Counsellor at Law

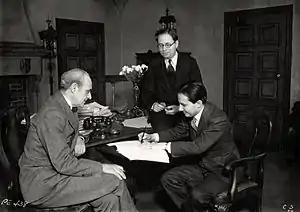
L. to. R. : Joseph P. Bickerton, Jr. (theatre producer), Elmer Rice (playwright) and Carl Laemmle Jr. (Universal producer) sign a contract for the film version of Counsellor at Law

After directing a series of films he considered inconsequential, William Wyler was happy to be assigned to a prestigious project based on a play that had enjoyed successful runs on Broadway and in Chicago, Los Angeles, and San Francisco. Producer Carl Laemmle Jr. paid $150,000 for the screen rights, an unusually high price tag during the Great Depression, and to ensure the film's success he hired Elmer Rice to adapt his own play.